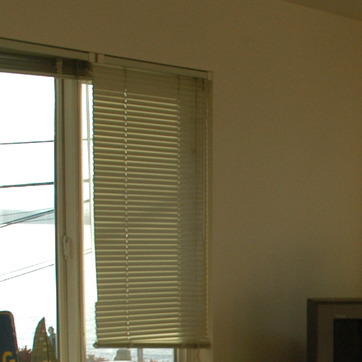
Material: plastic